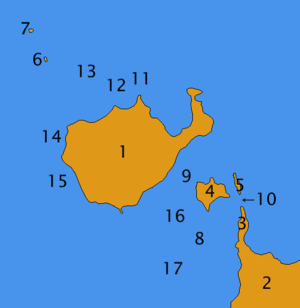
Aegna est une île dans le golfe de Finlande en Estonie et un quartier de Kesklinn de Tallinn.